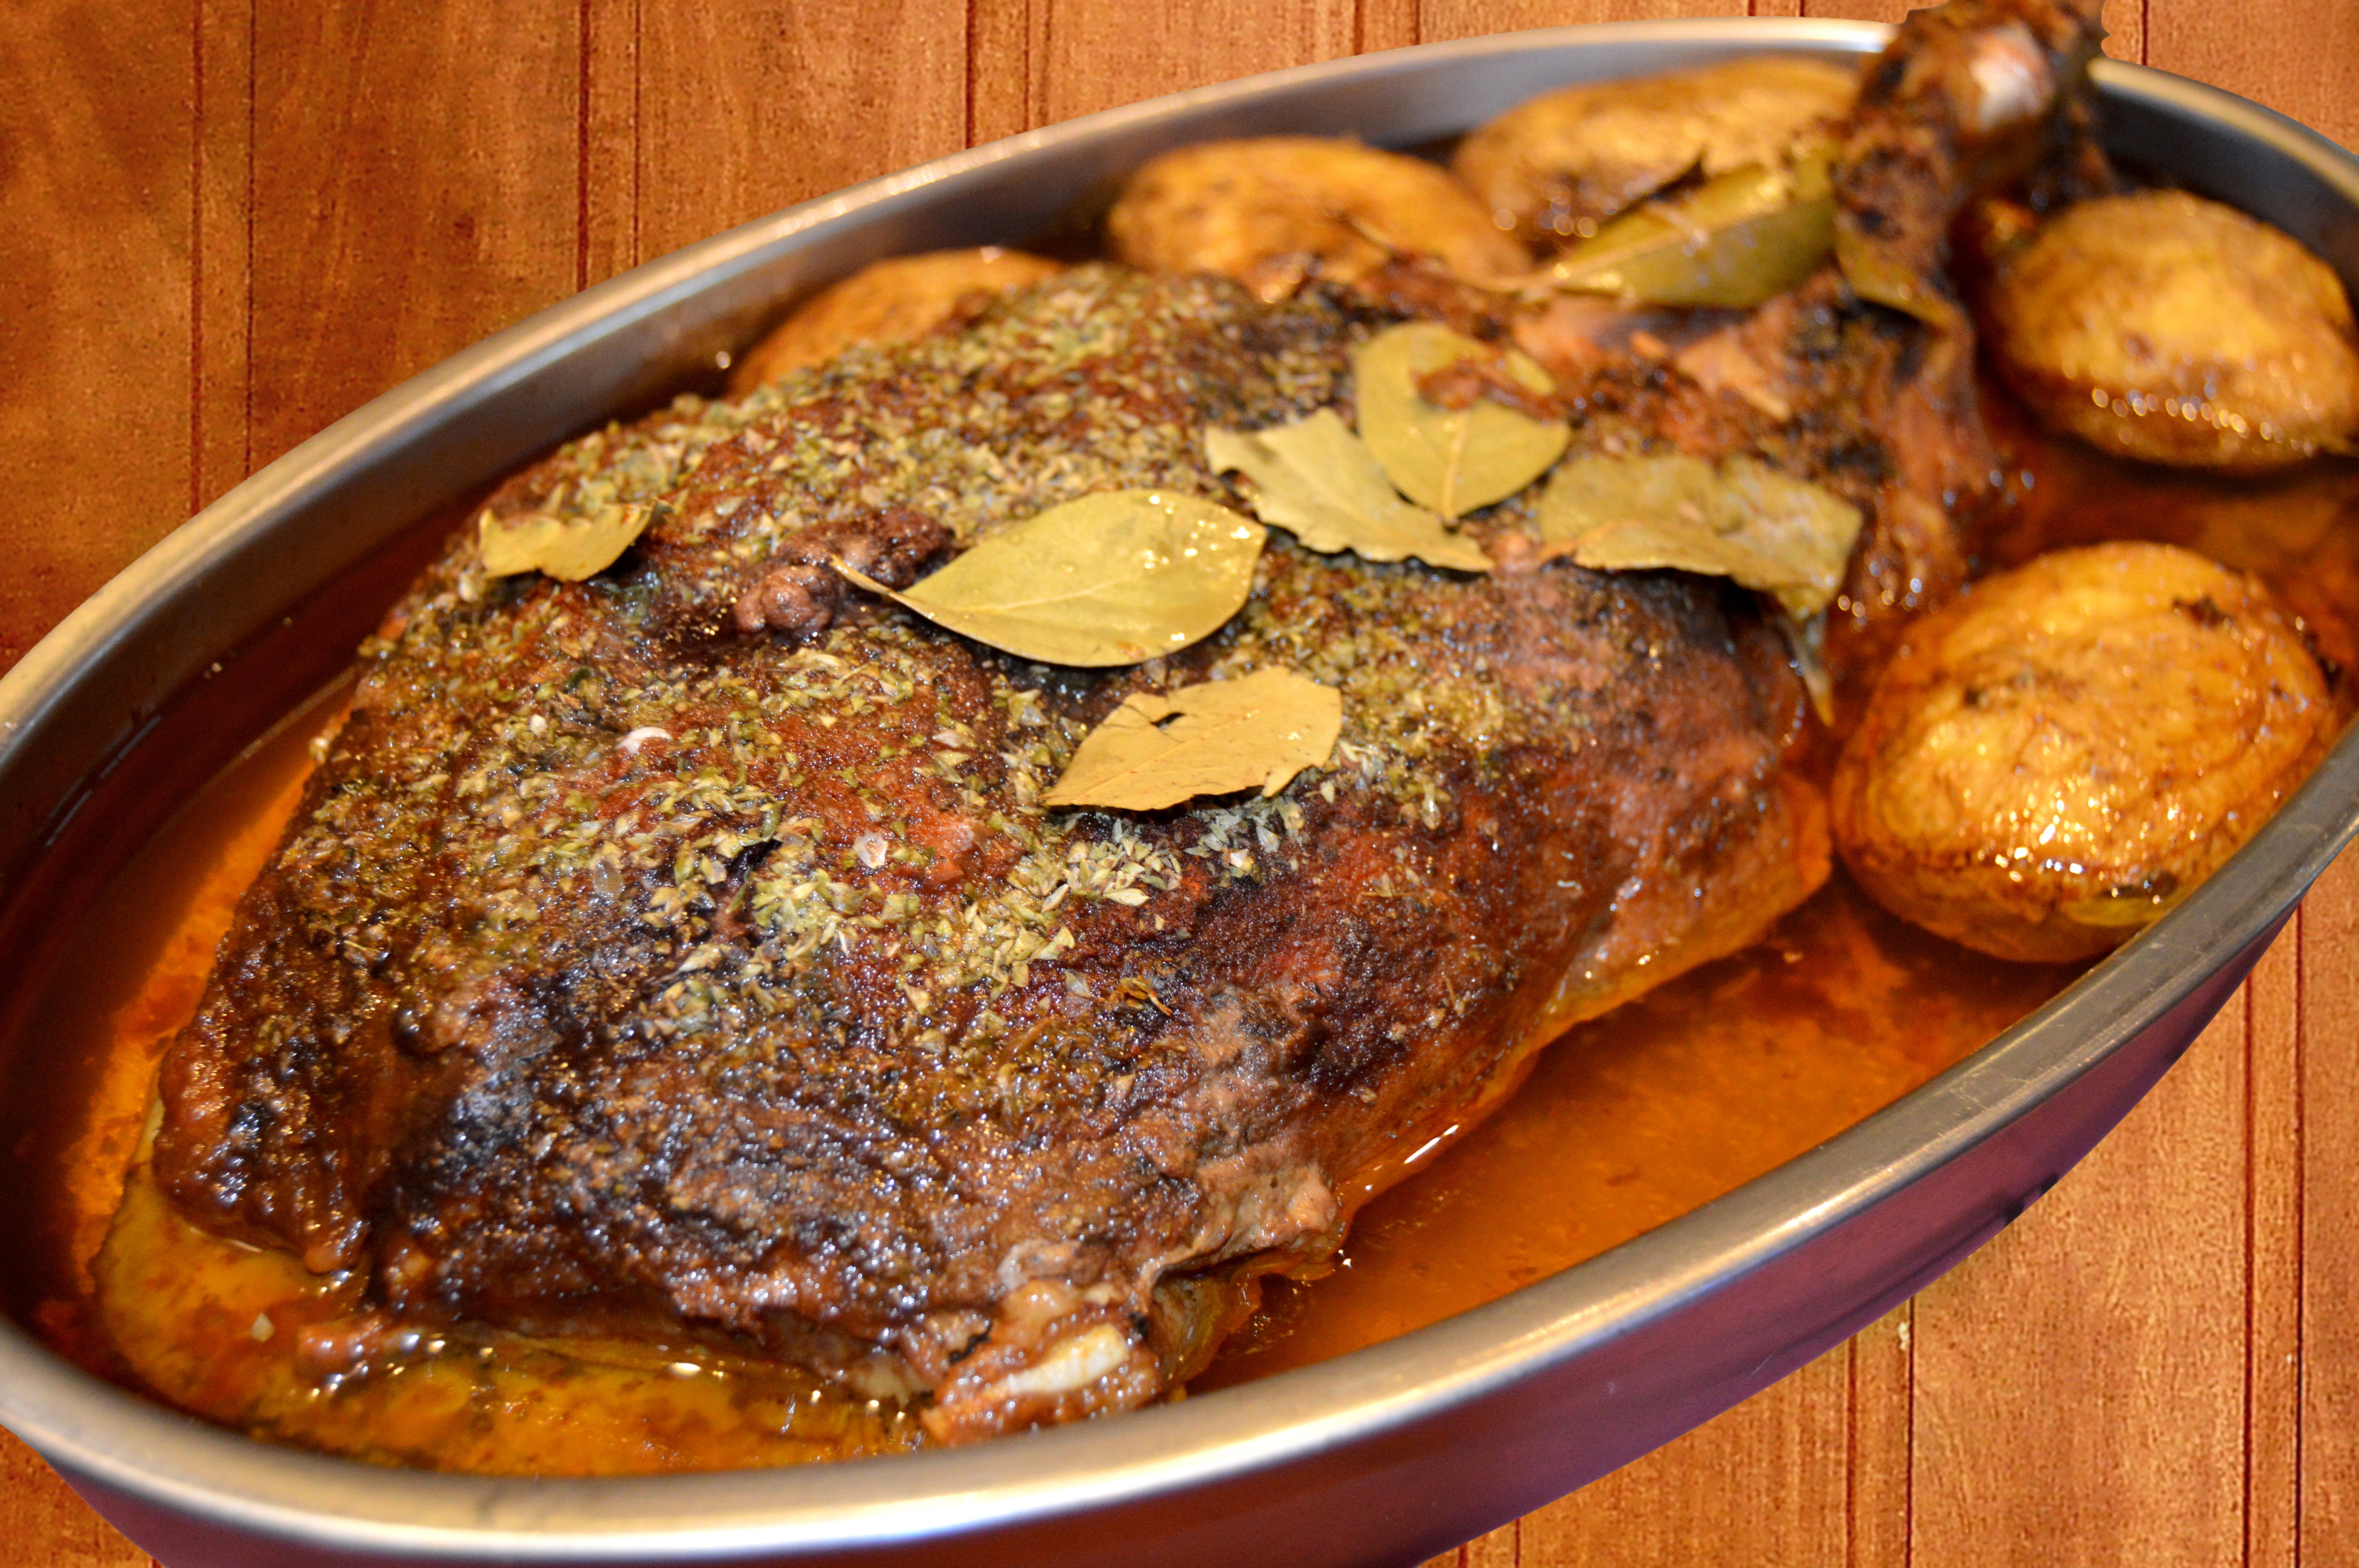
roast, dish, meal, food, produce, vegetable, meat, cuisine, steak, pork chop, roasting, ham, potatoes, stuffing, fried food